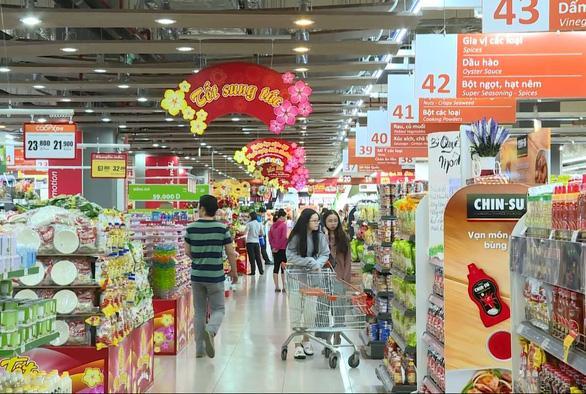
cô gái đi sau lưng cô gái áo xám đang đi mua sắm trong siêu thị